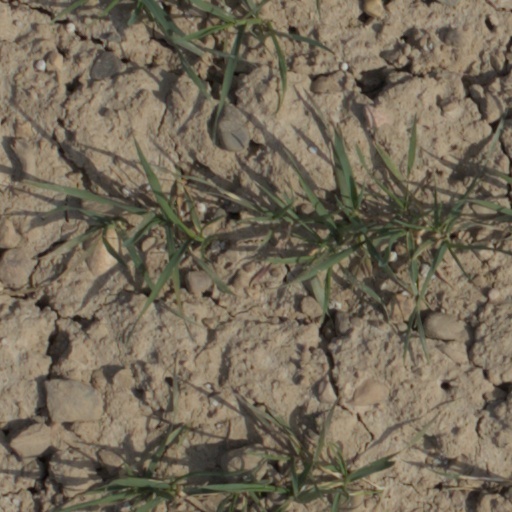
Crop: wheat